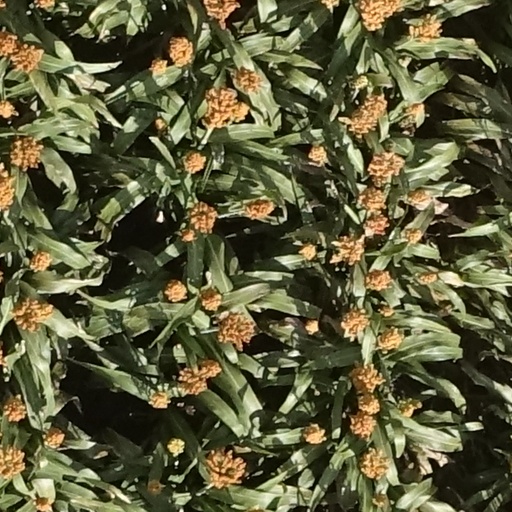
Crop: sorghum